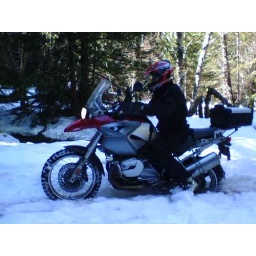
On the 2027 forest road, off of highway 20 in Oregon. Still going.